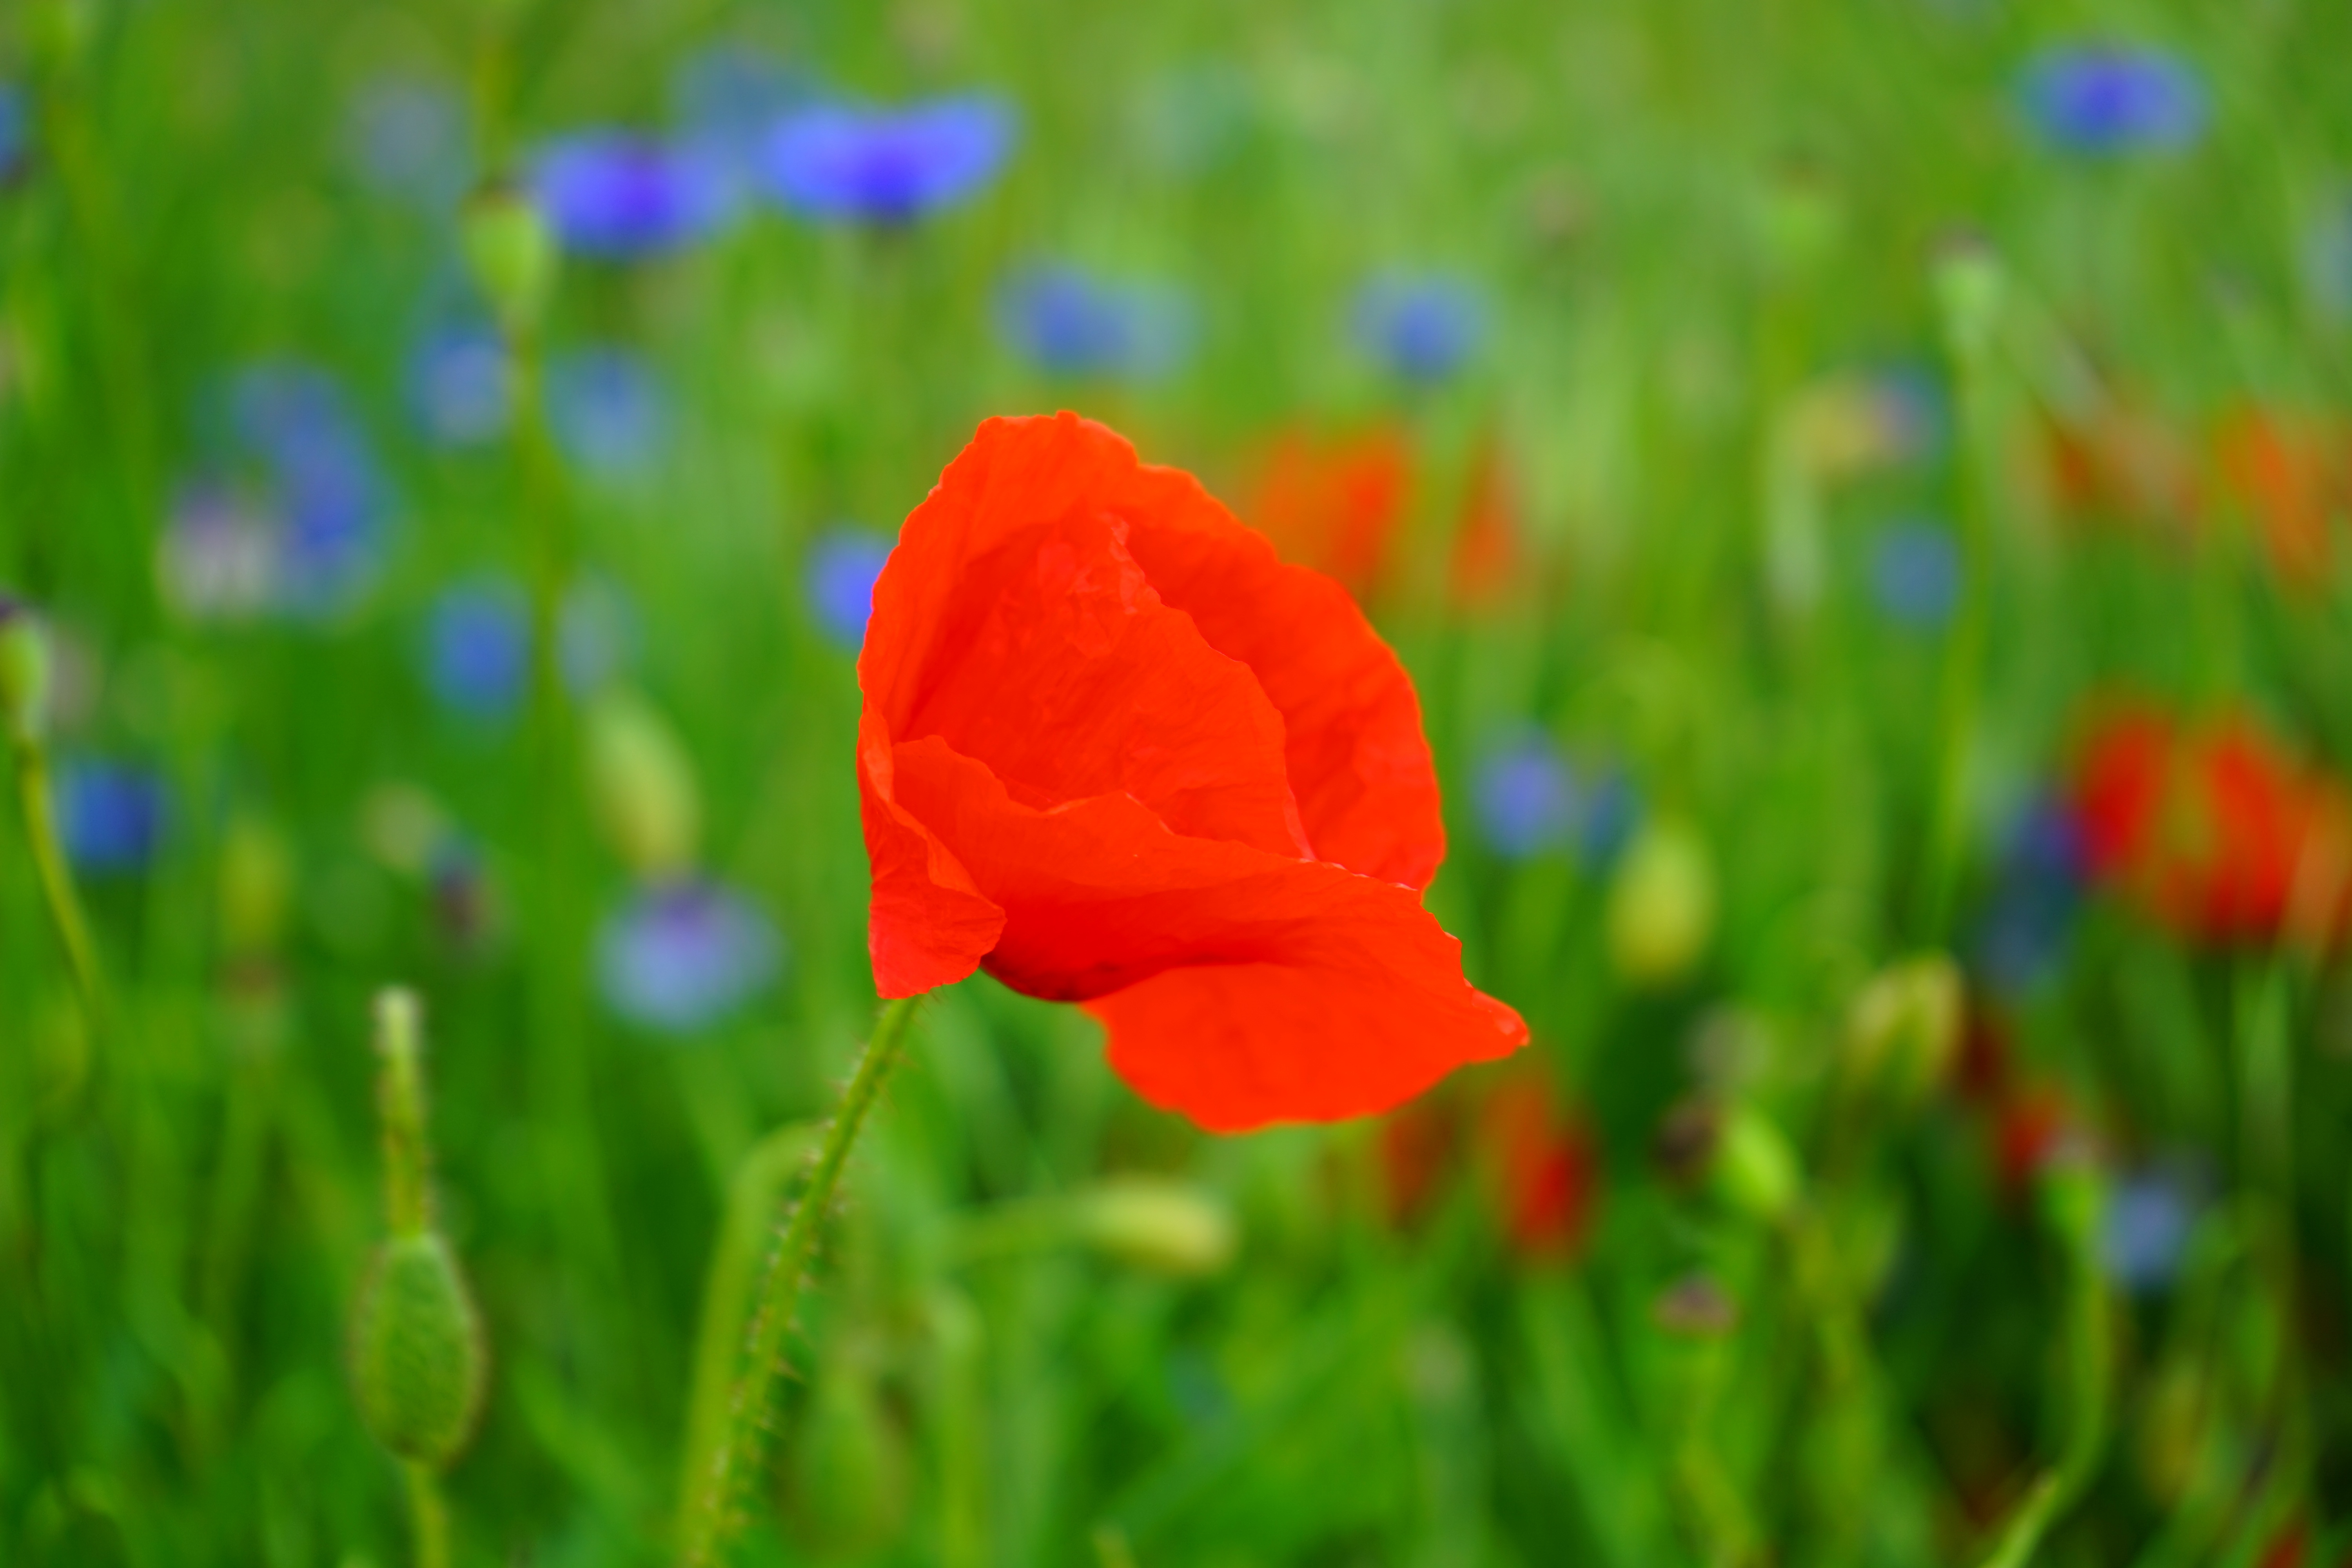
nature, grass, blossom, plant, field, meadow, prairie, flower, petal, bloom, red, color, colorful, close, flora, wildflower, klatschmohn, poppy flower, red poppy, grassland, petals, blossoms, poppy, papaveraceae, coquelicot, papaver, medicinal plant, macro photography, ornamental plant, flowering plant, open flower, klatschrose, mohngewaechs, papaver rhoeas, food plant, grass family, plant stem, land plant, poppy family